Zika virus vaccine

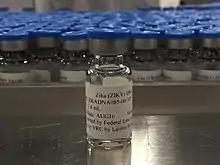
A vial of a DNA vaccine for Zika virus submitted for testing

As of March 31, 2017 a DNA vaccine has been approved for Phase 2 clinical trials in humans. The vaccine consists of a DNA plasmid encoding the E and PrM proteins which make up the outer protein coat of the Zika virus virion. Based on a previous platform used to develop a West Nile virus vaccine, the DNA vaccine is designed to assemble protein particles that mimic Zika virus and trigger the body's immune response.